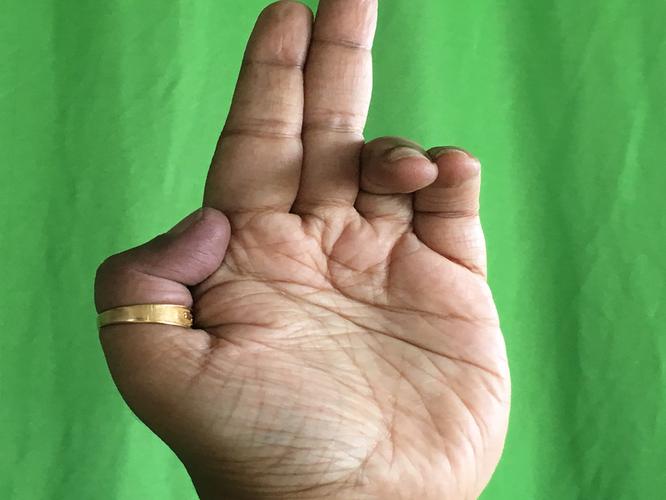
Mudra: Ardhapathaka
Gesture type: single_hand